Henri Milne-Edwards

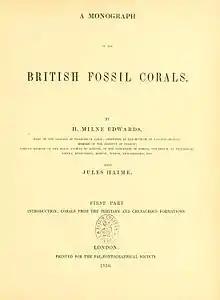
"A monograph of the British fossil corals" by H. Milne Edwards and Jules Haime.

One of his earliest papers (""), which was presented to the French Academy of Sciences in 1829, formed the theme of an elaborate and eulogistic report by Cuvier in the following year. It embodied the results of two dredging expeditions undertaken by him and his friend Audouin during 1826 and 1828 in the neighbourhood of Granville, and was remarkable for clearly distinguishing the marine fauna of that portion of the French coast into four zones.